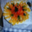
Label: sweet_pepper